George Washington House (Bladensburg, Maryland)

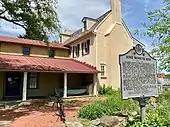
Indian Queen Tavern, May 2021

The George Washington House, or Indian Queen Tavern, is located at Baltimore Avenue, at Upshur Street, in Bladensburg, Prince George's County, Maryland. It was constructed in the 1760s. The -story structure is constructed of brick Flemish bond on ends. The plan is rectangular, with a gabled roof, exterior end chimneys, gabled shingled dormers. There are first and second-story center entrances, each with a transom. There is a full-width one-story porch with balustraded deck and side entrances. The structure includes a later two-story rear addition. The structure is Georgian.